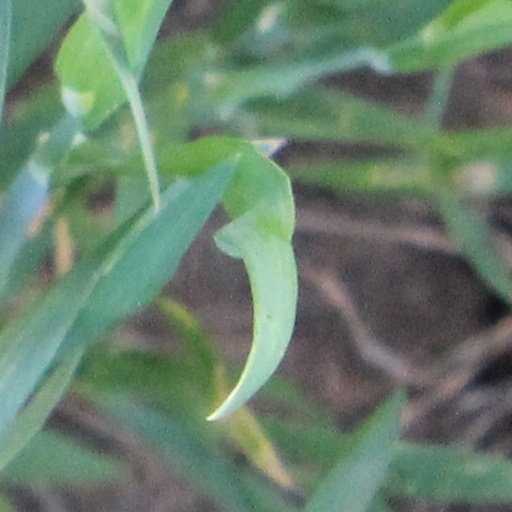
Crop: wheat